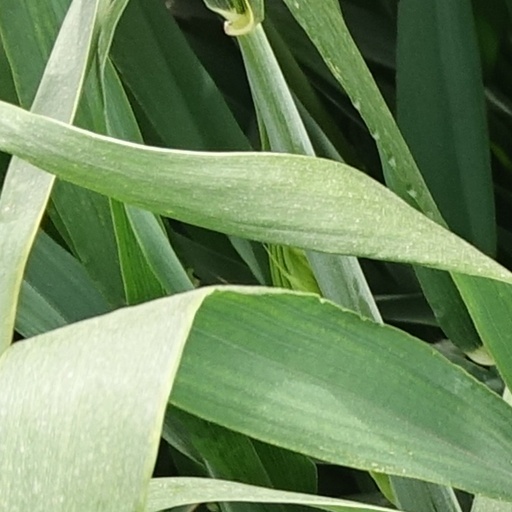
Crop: wheat